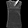
Label: T - shirt / top